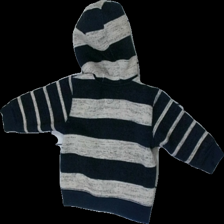
View: back
Type: Hoodie
Category: Children
Brand: Not in the list
Brand text on label: authentic
Colors: Red, Grey
Material: 100% Polyester
Cut: Regular
Stains: Minor
Damage: stains
Damage location: middle left
Price range: <50
Recommended usage: Recycle
Description: Striped hoodie